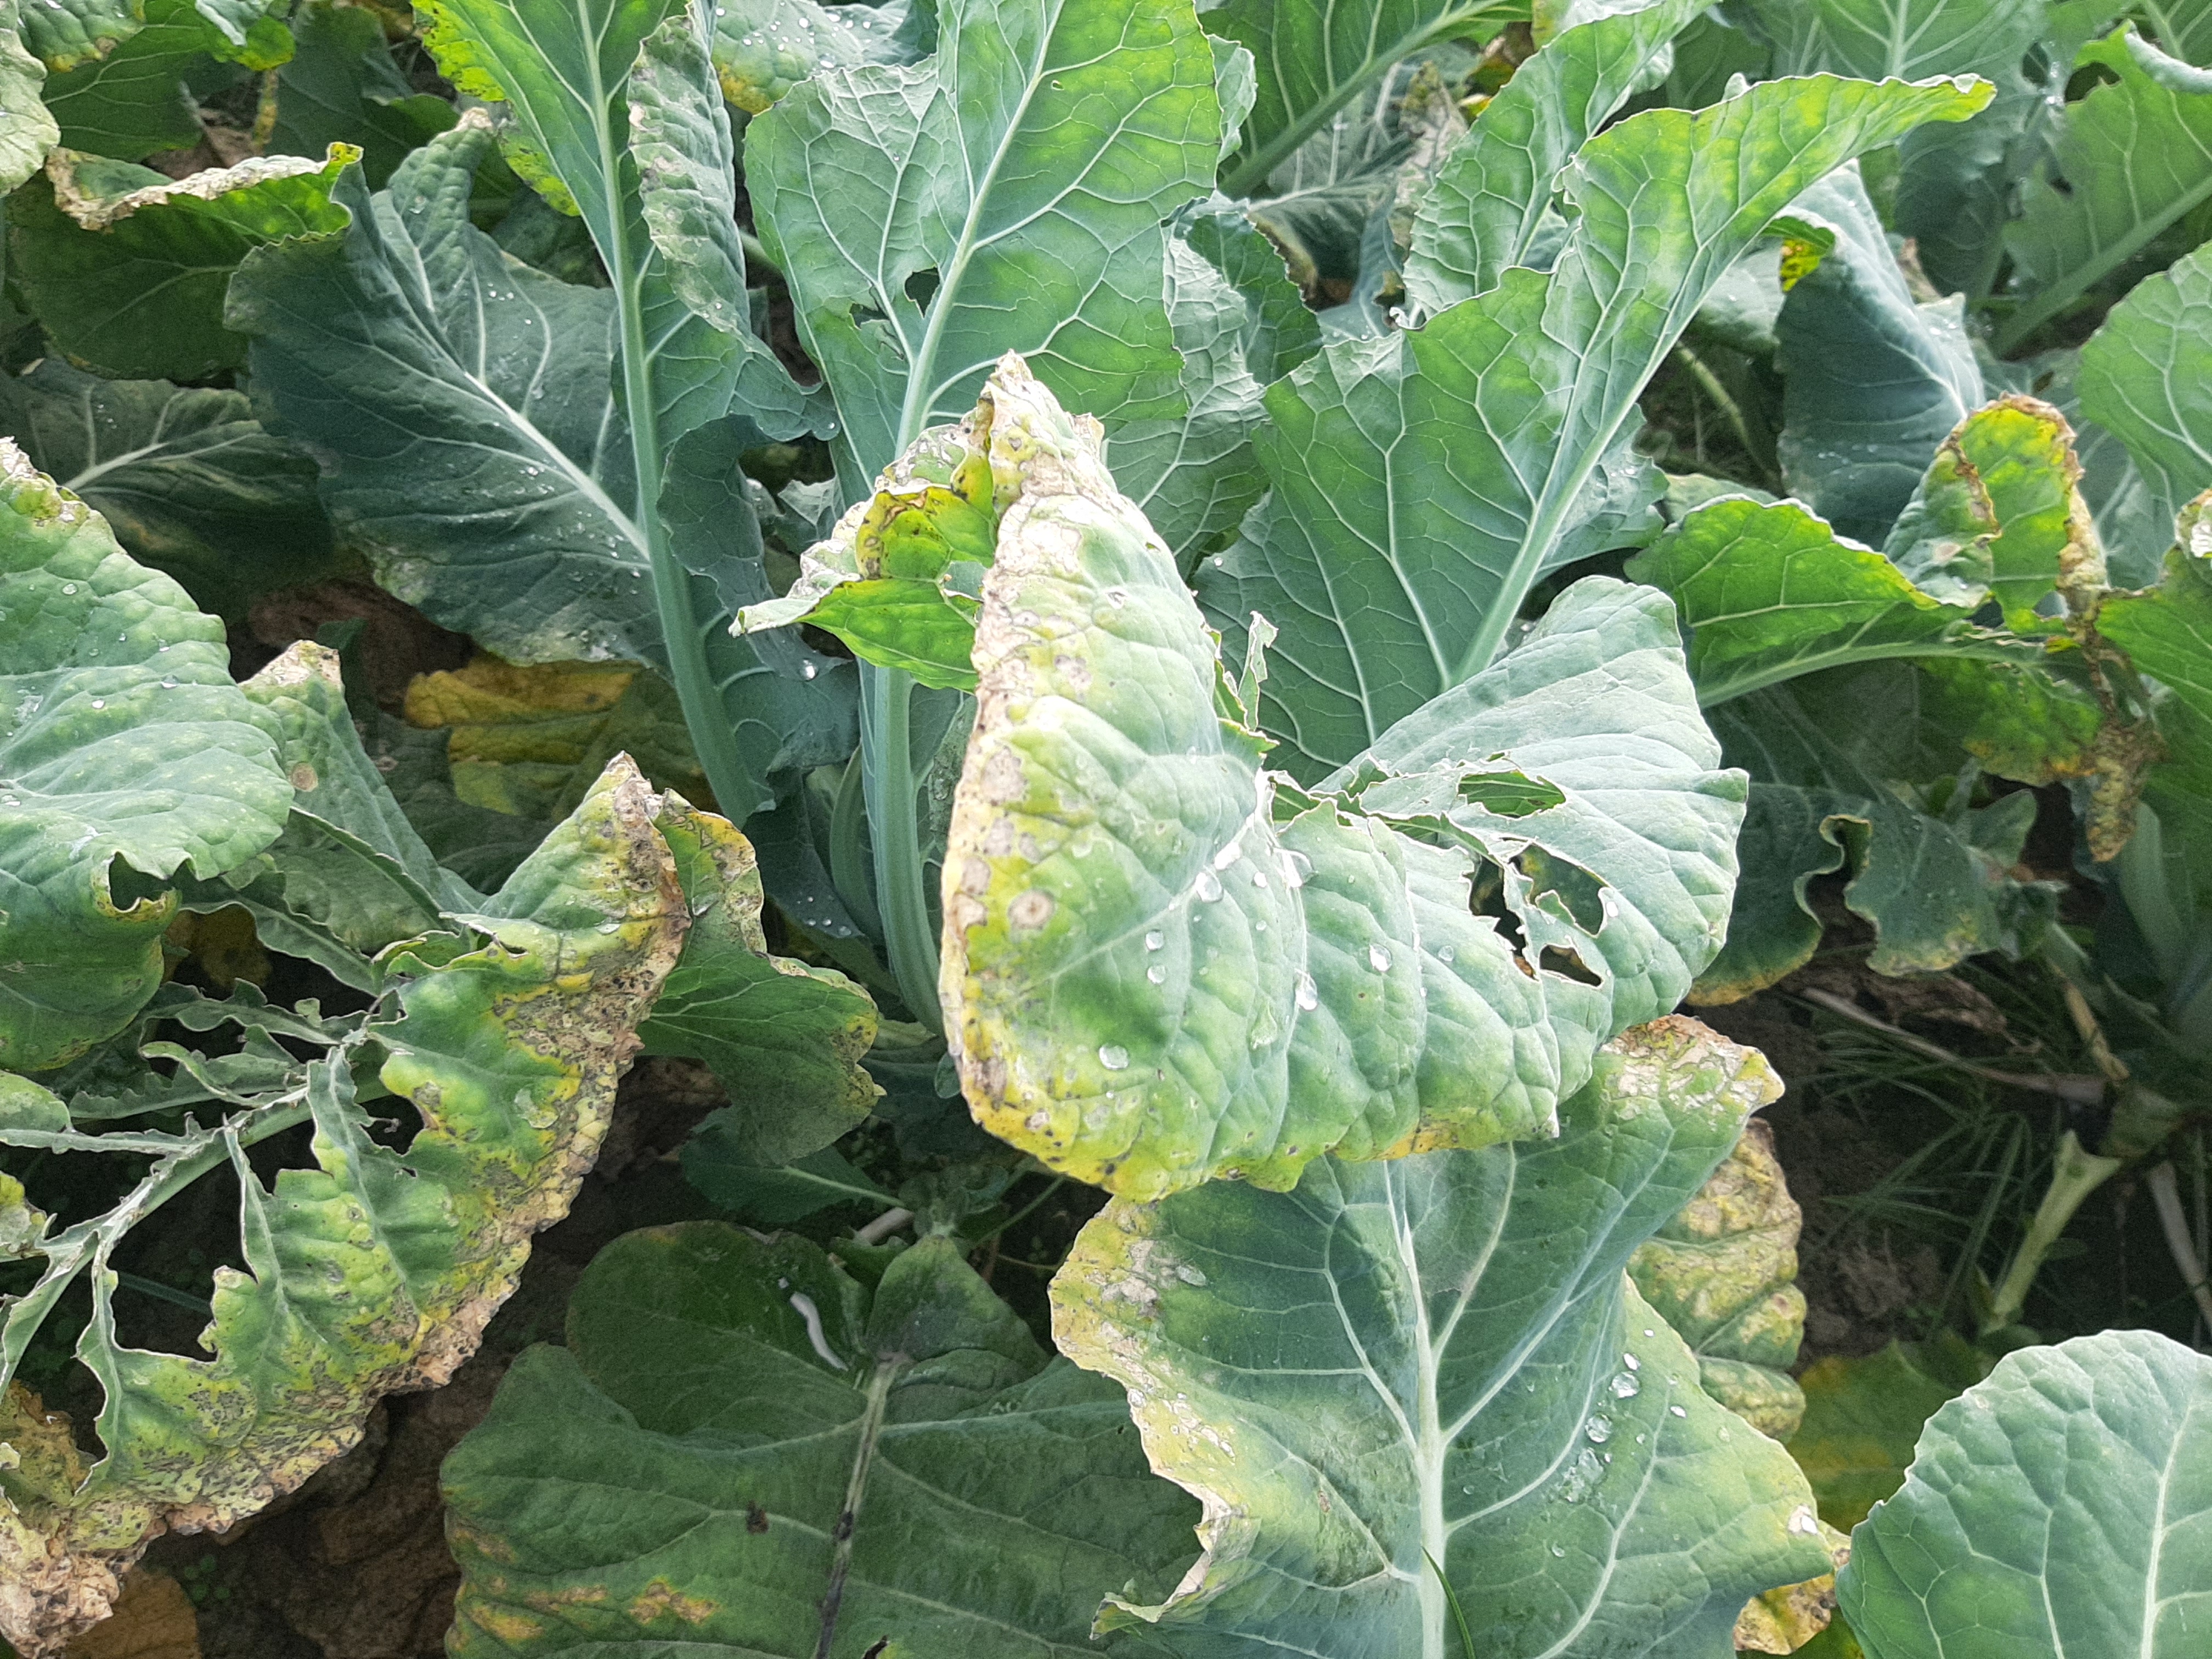
Label: Black Rot